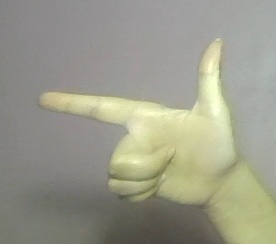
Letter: yaa